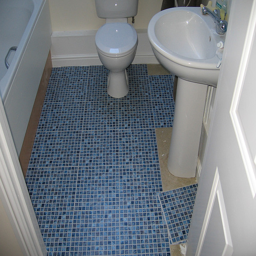
A blue and black tiled floor in a bathroom.
A white toilet and white pedestal sink sit in the bathroom with newly laid tile.
New tile is being laid on a bathroom floor.
A clean washroom with bathtub,toilet and a wash basin.
A bath tub, toilet and sink sitting in a bathroom.